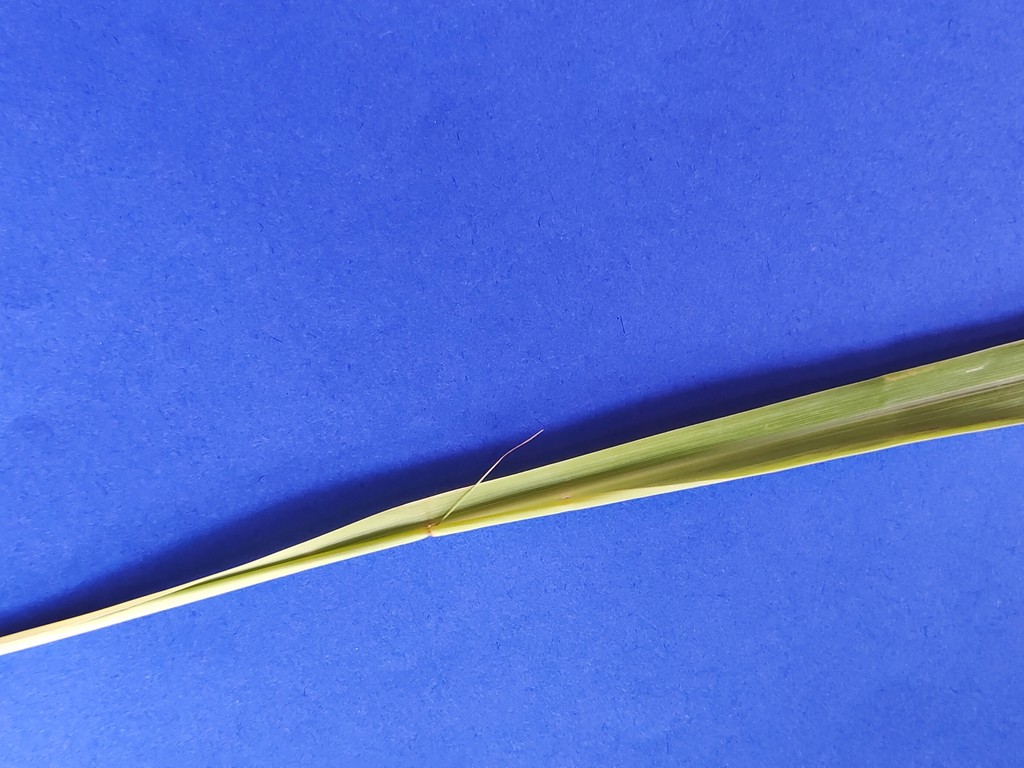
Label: Healthy